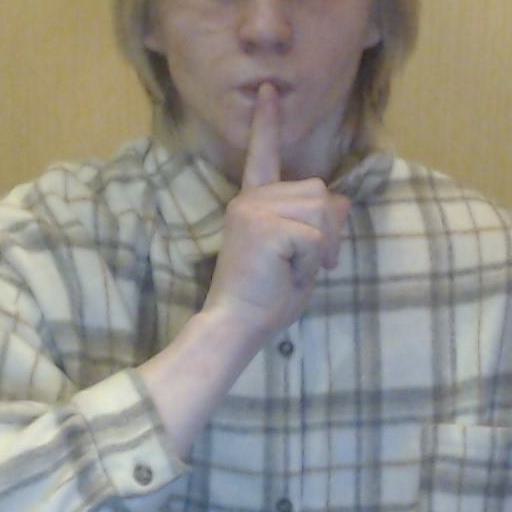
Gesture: mute